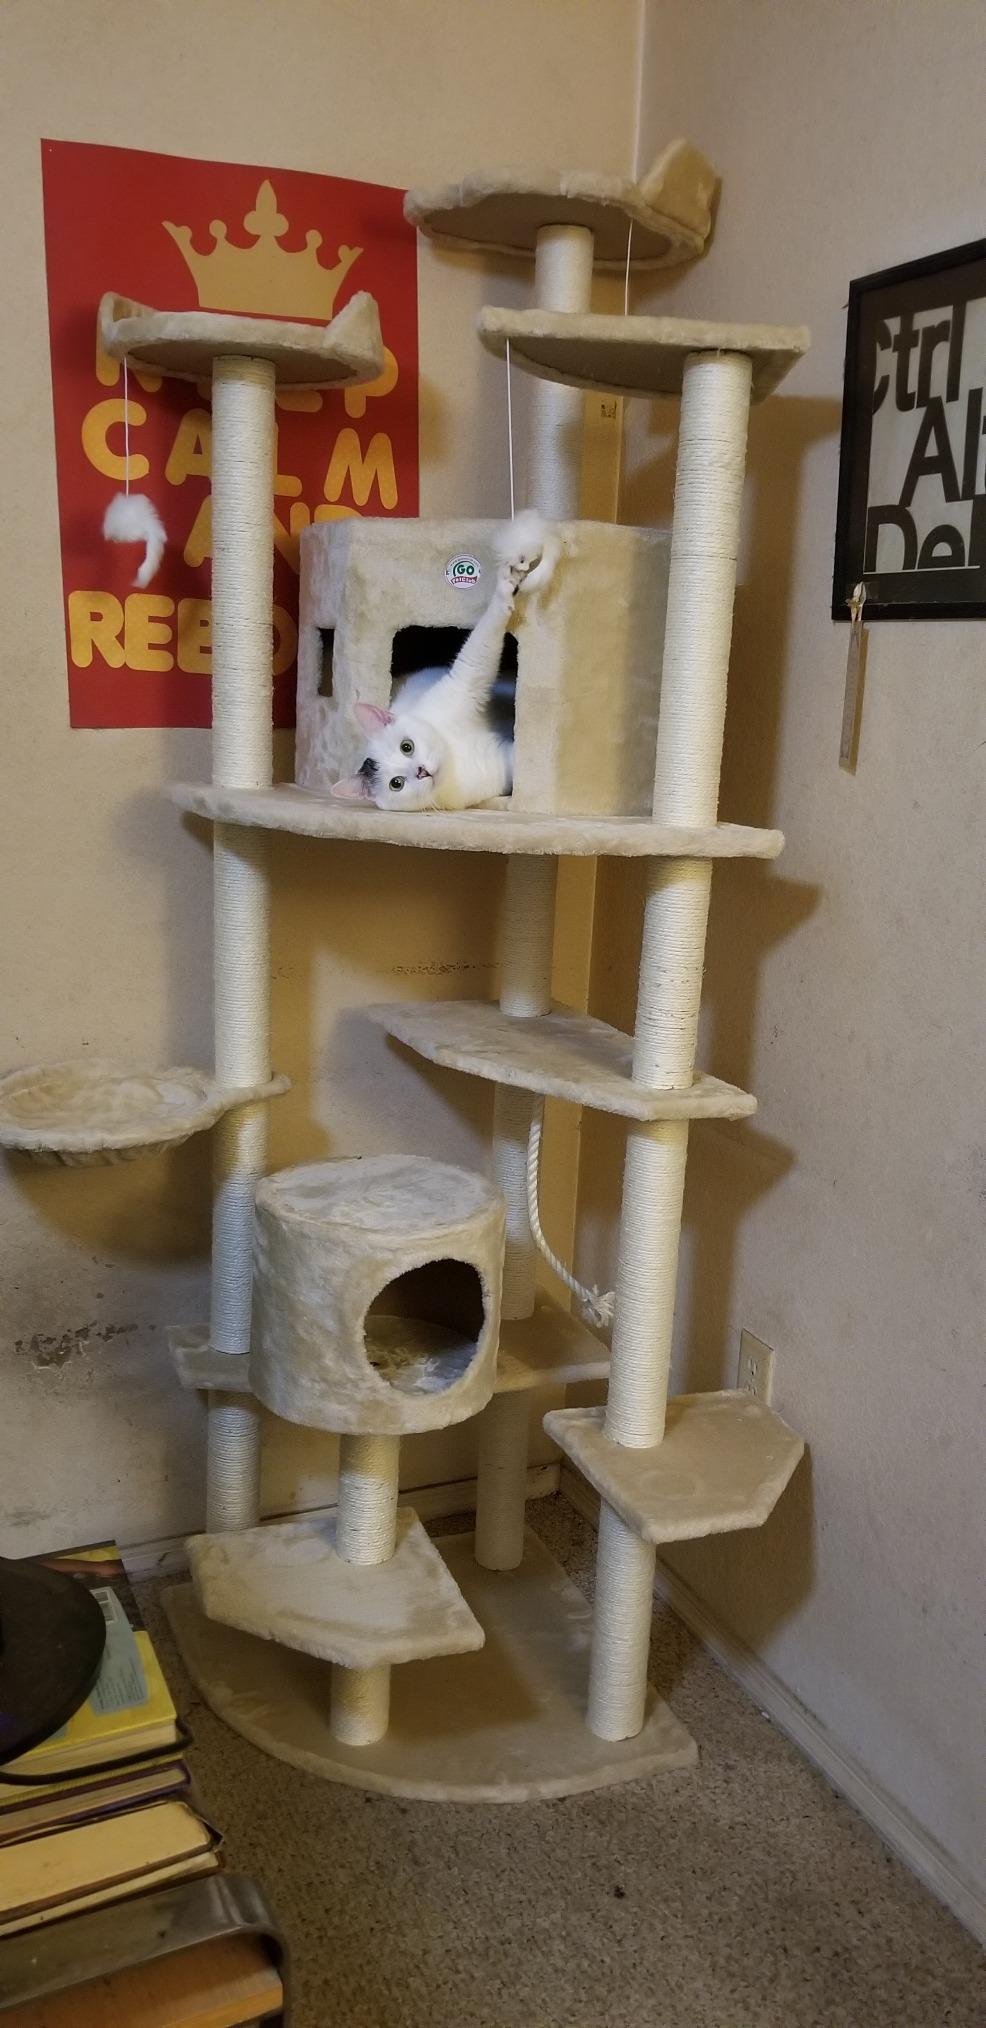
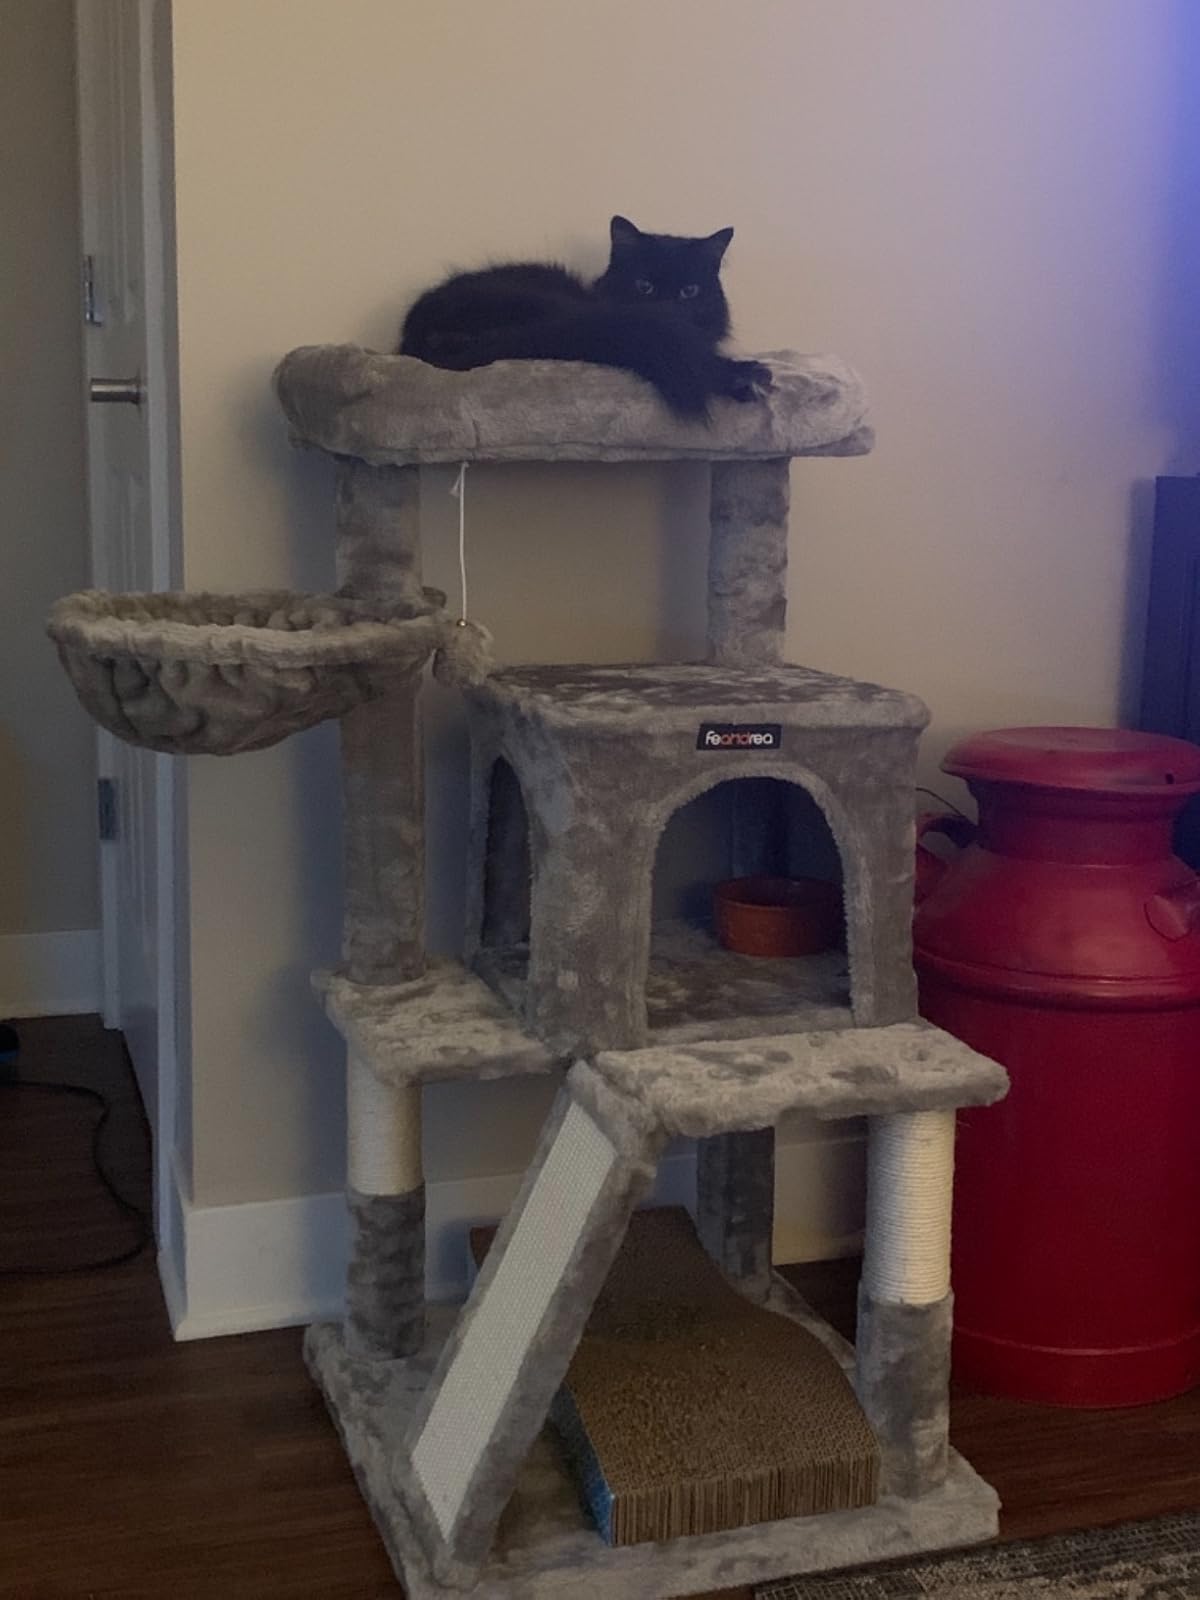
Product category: items_cat tree
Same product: no